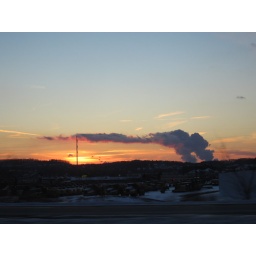
water vapor from Westinghouse nuclear plant near Cranberry PA